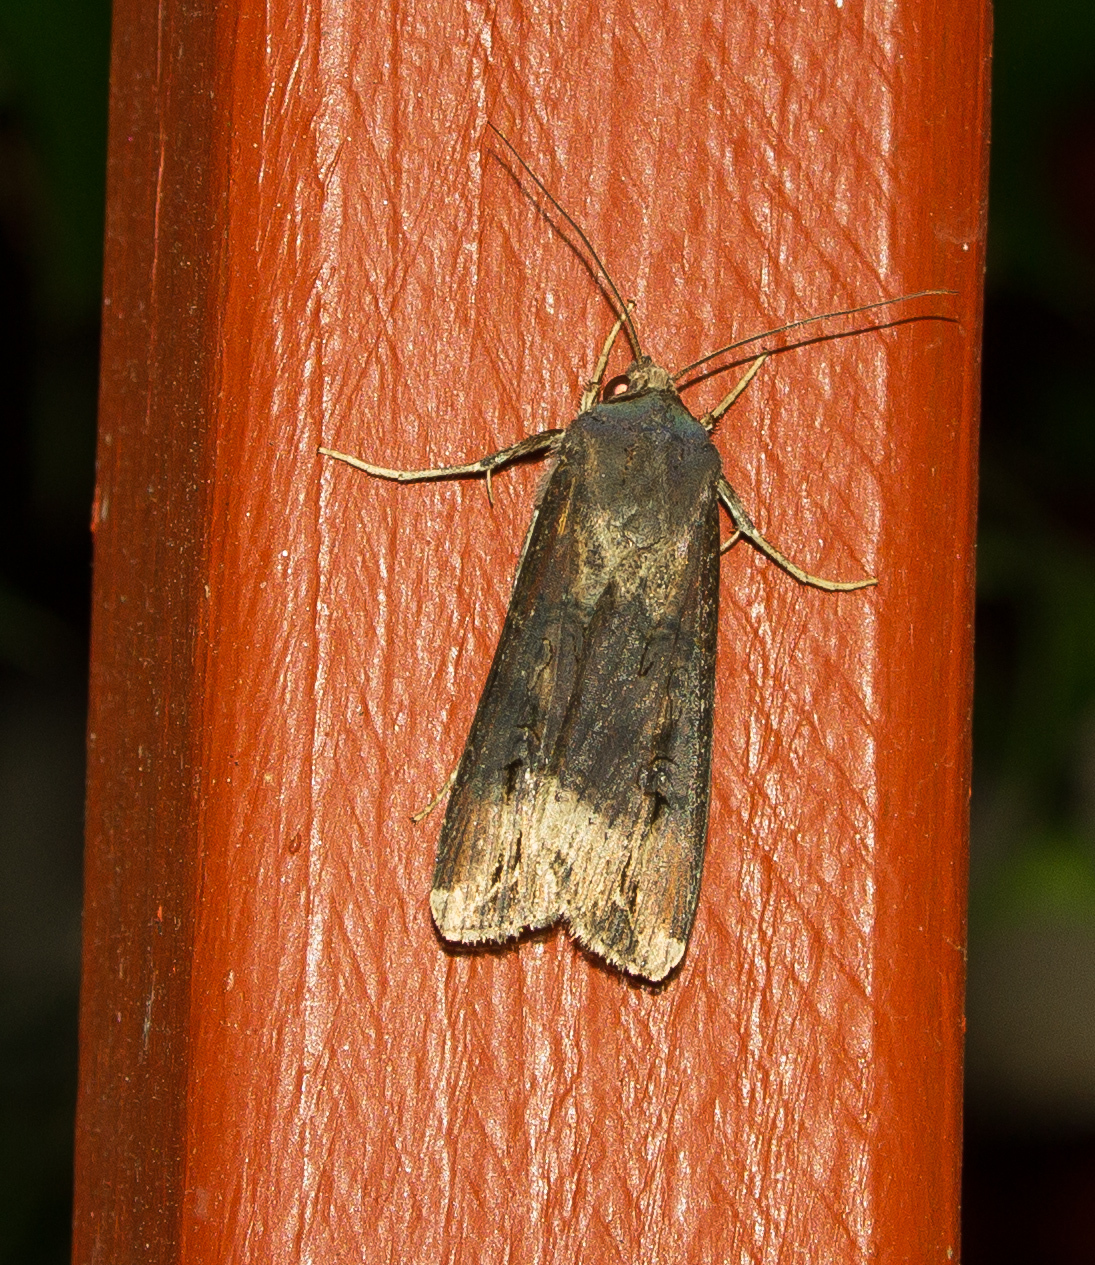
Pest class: cutworms